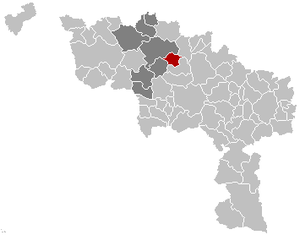
Carte indiquant la localisation de la commune de Brugelette dans la Province de Hainaut.